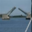
Label: bridge